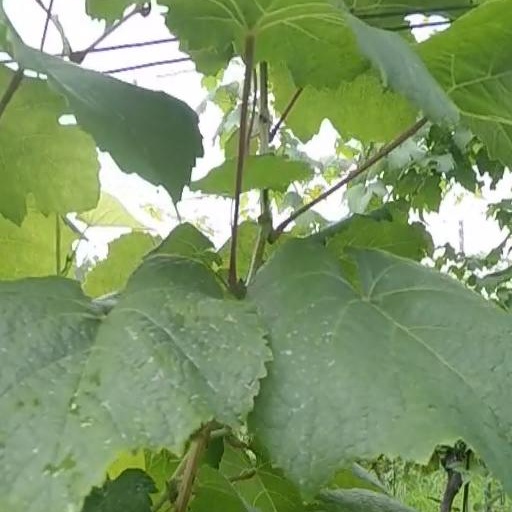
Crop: grape